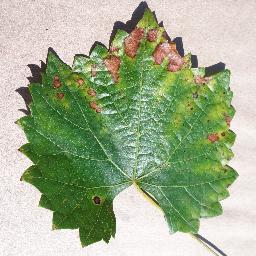
Label: Grape___Esca_(Black_Measles)